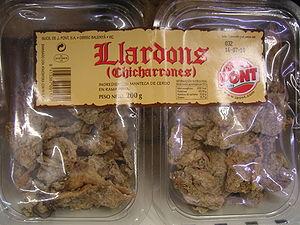
Le torresmo est une préparation culinaire faite à partir de peau de porc, revenue dans de l'huile bouillante jusqu'à ce qu'elle devienne croustillante. Originaire du Portugal, le torresmo est aussi présent au Brésil. On peut en manger comme apéritif dans les bars, ou le trouver dans des plats typiques comme le Virado à Paulista de l'État de São Paulo.